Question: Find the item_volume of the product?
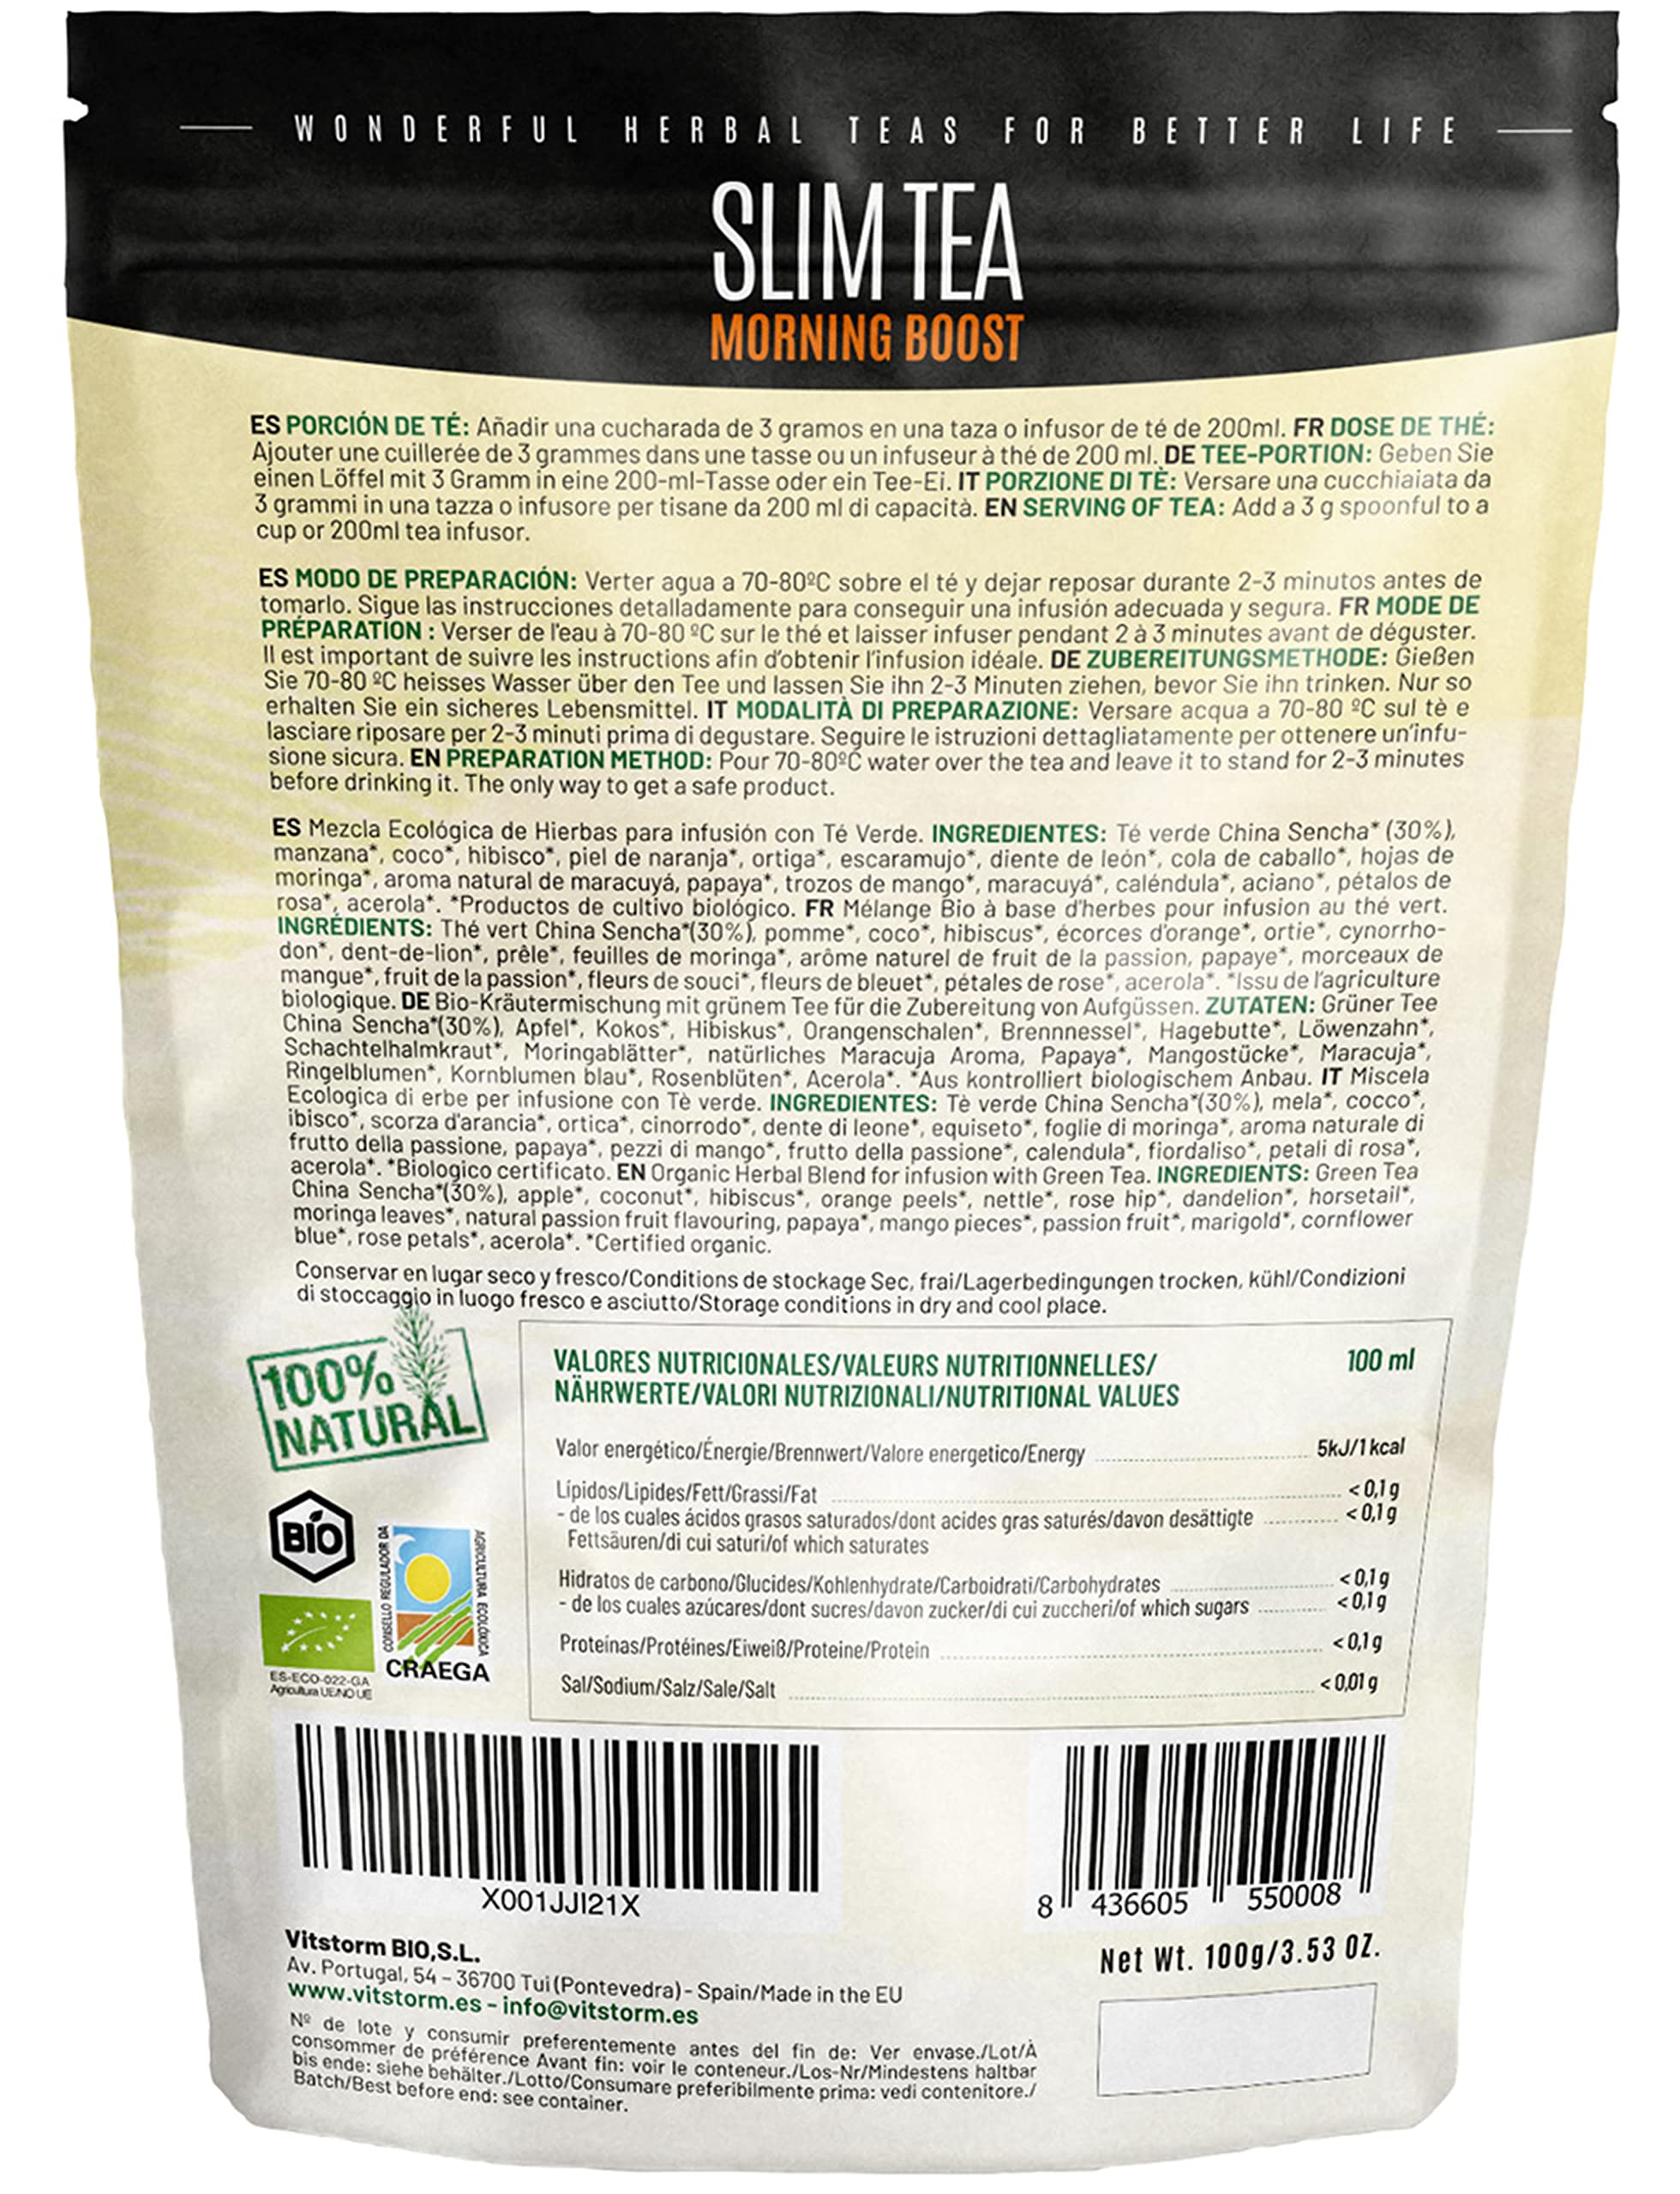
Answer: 200.0 millilitre